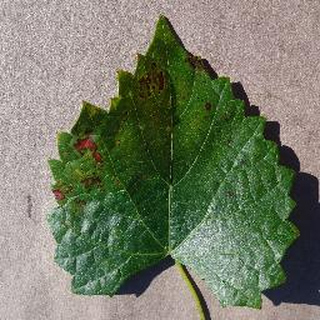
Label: grape_esca_black_measles